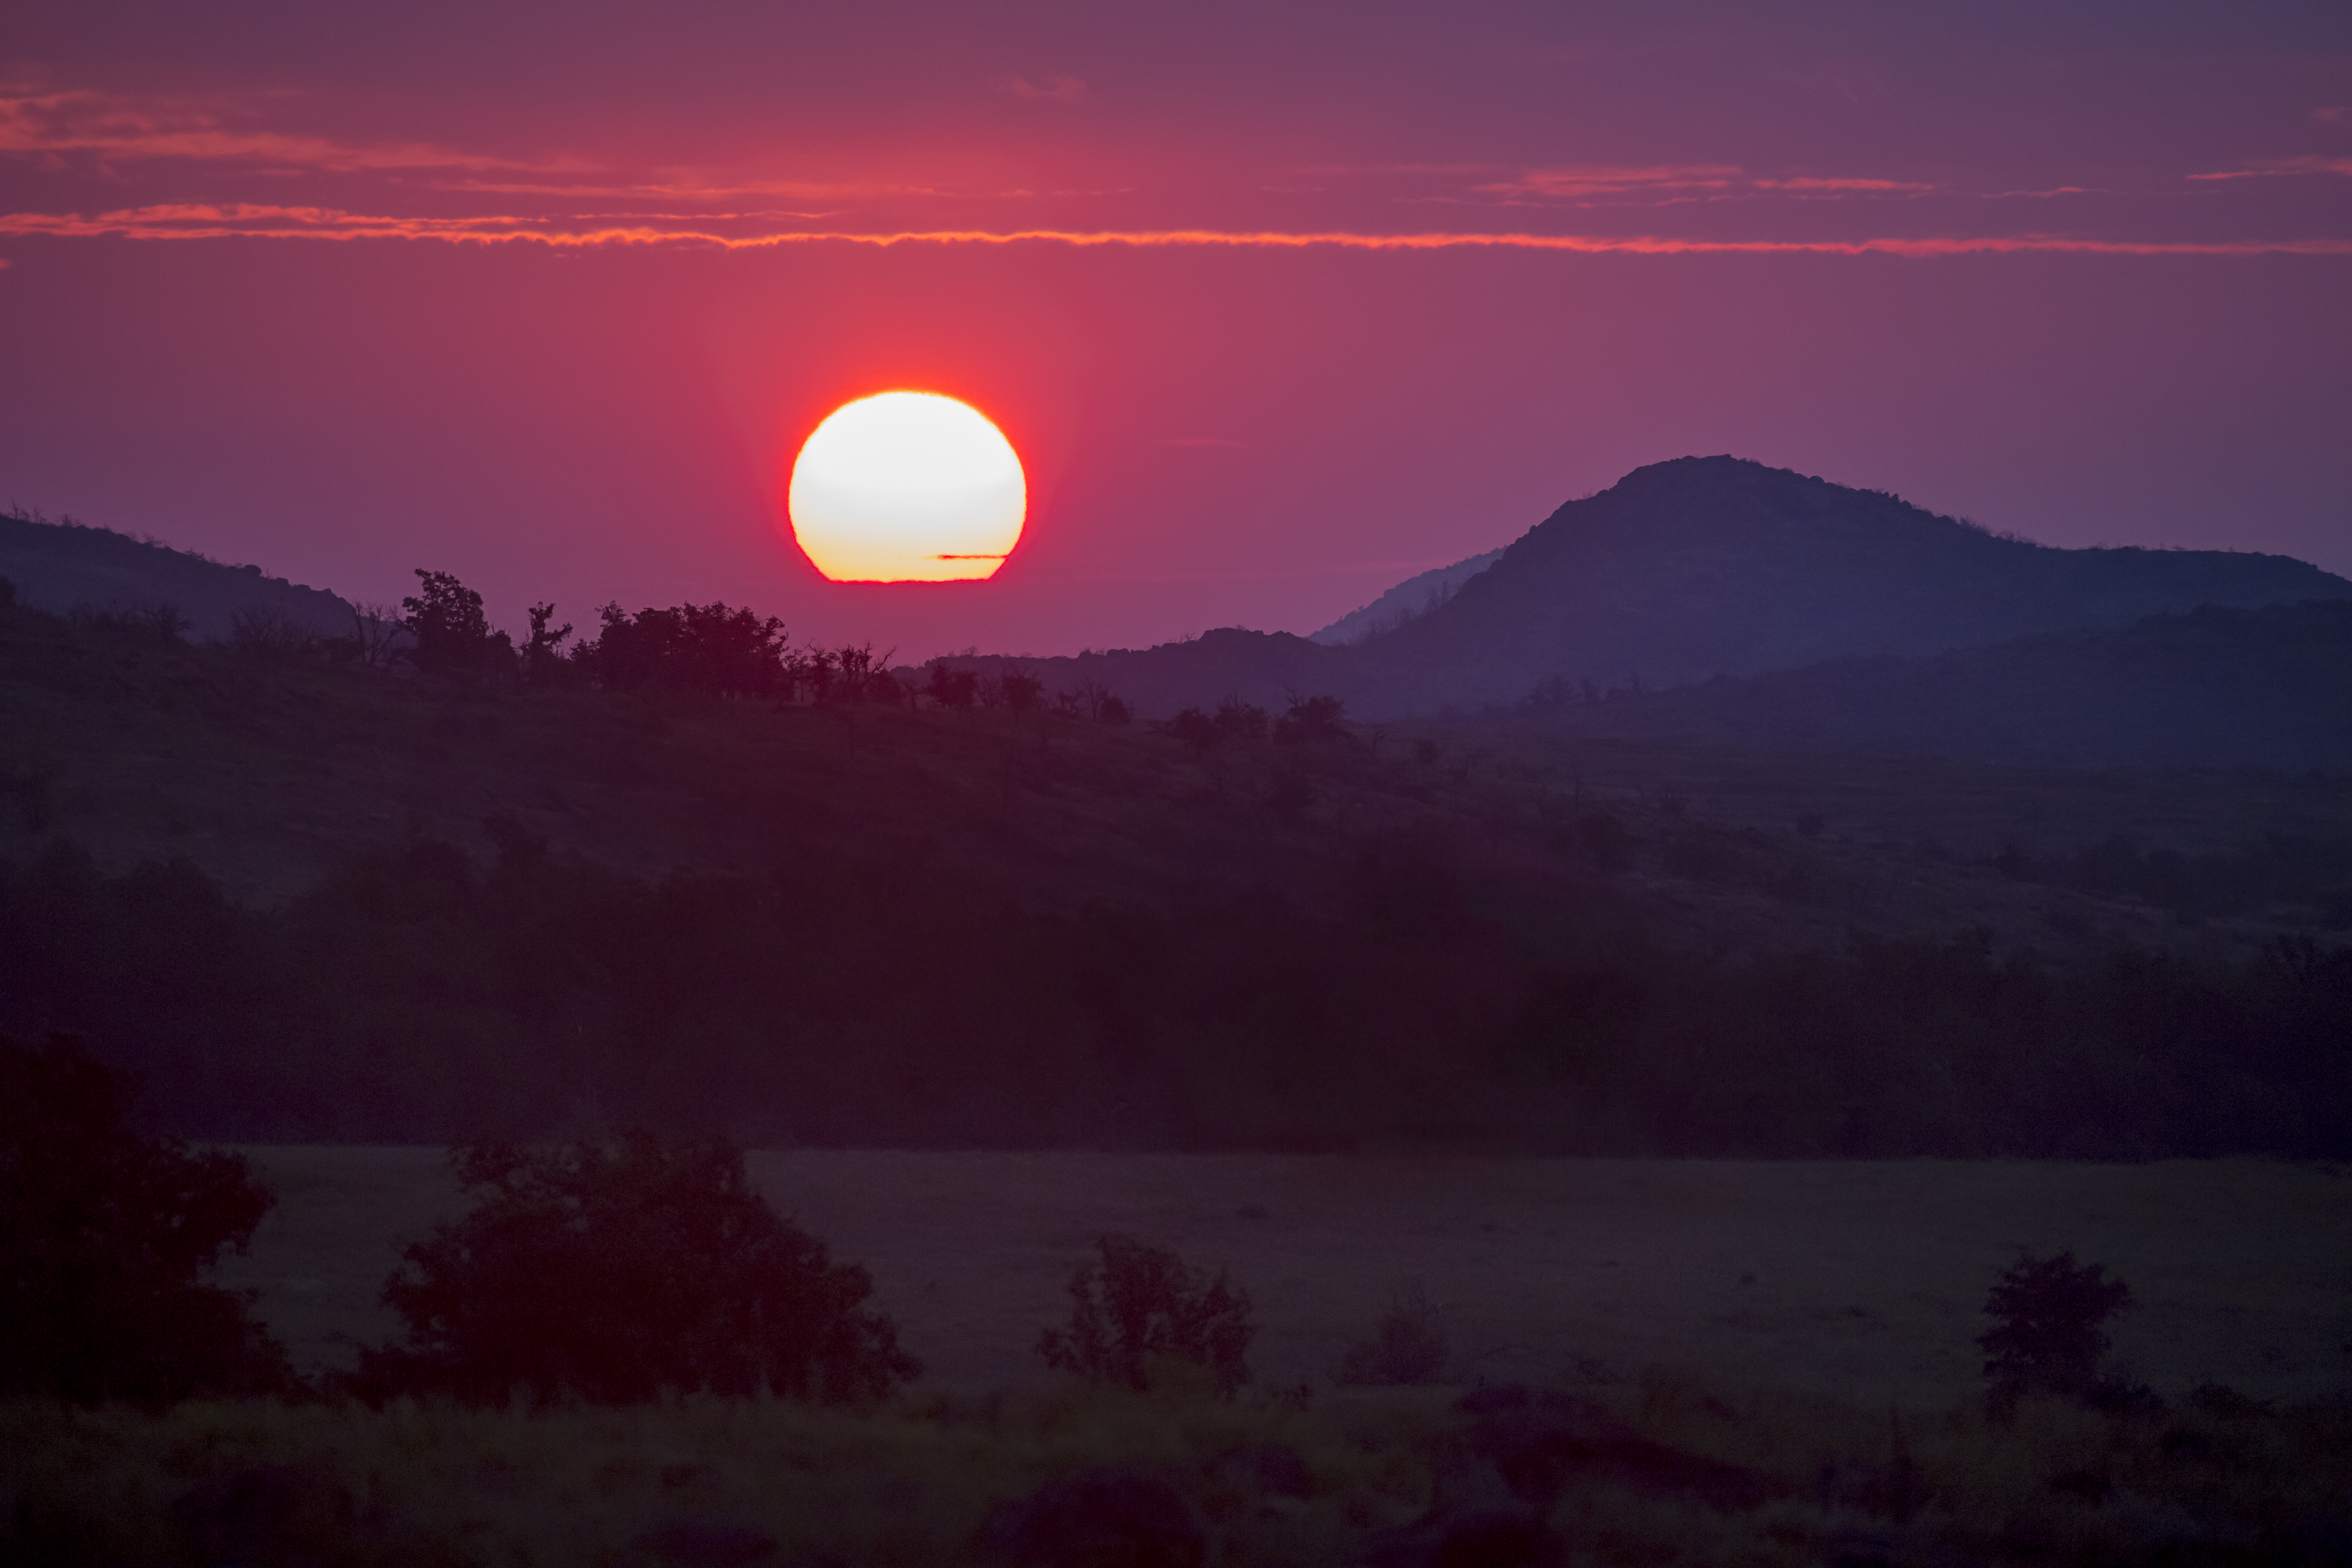
mountain, cloud, sky, sun, sunrise, sunset, morning, dawn, atmosphere, dusk, evening, oklahoma, larrysmith, wichitamountains, afterglow, astronomical object, atmospheric phenomenon, red sky at morning